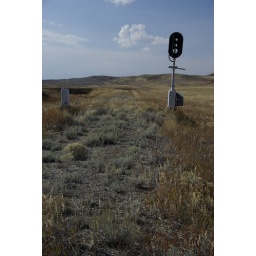
On the old road bed of the Milwaukee Railroad near White Sulfur Springs, MT.